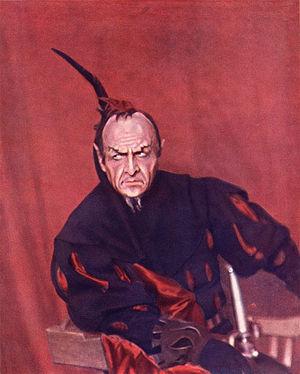
Fédor Chaliapine sous les traits de Méphisto. Русский: Шаляпин в образе Мефистофеля
Fédor Ivanovitch Chaliapine, né le 1ᵉʳ février 1873 à Ometeva Province de Kazan et mort le 12 avril 1938 à Paris, est un chanteur d'opéra et acteur russe qui avait également un grand talent pour le dessin.
Faust est le héros d'un conte populaire allemand ayant rencontré du succès au XVIᵉ siècle, à l'origine de nombreuses réinterprétations.
Faust est un opéra en cinq actes de Charles Gounod, sur un livret de Jules Barbier et Michel Carré, fondé sur la légende éponyme et la pièce de Goethe, créé au Théâtre Lyrique le 19 mars 1859.
Collection des curiosités remarquables de l'Empire russe par Prokoudine-Gorski est une des premières collections au monde de photographies en couleurs. Elle constitue un patrimoine unique pour les peuples de l'ancien Empire russe et pour toute l'humanité. Son créateur est le célèbre inventeur russe Sergueï Prokoudine-Gorski. Mais il faut remarquer que l'exécution effective de nombreuses photos est due à ses collaborateurs.